Todraž

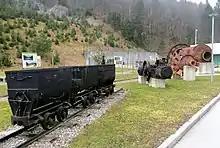
Old mining equipment in Todraž

The headquarters of the Žirovski Vrh Uranium Mine are in the settlement. The mine was permanently closed in the 1990s and the site has been cleaned up by the company in charge of closing the mine, Rudnik Žirovski Vrh, based in Todraž.